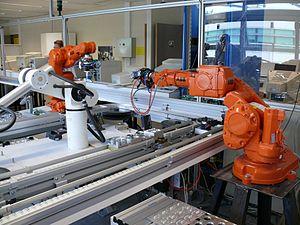
Robot industriel ABB, à Villeneuve-d'Ascq (Nord-Pas-de-Calais, France).